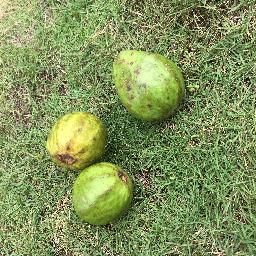
Fruit: Guava
Quality: Good